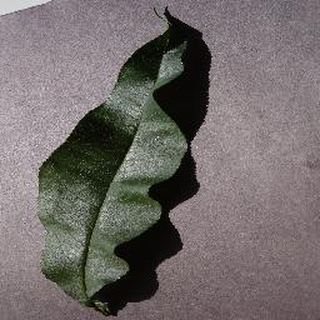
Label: healthy_peach